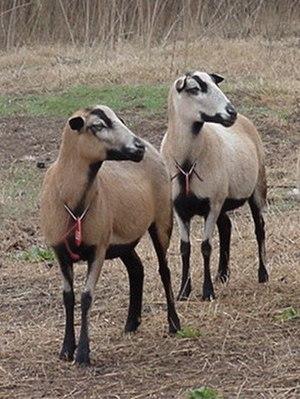
Le cheptel ovin mondial compte un milliard de têtes. Classées par pays, voici une liste des principales races de moutons connues :
Le mouton, Ovis aries, est un animal domestique, mammifère herbivore ruminant appartenant au genre Ovis de la sous-famille des Caprinés, dans la grande famille des Bovidés. Comme tous les ruminants, les moutons sont des ongulés marchant sur deux doigts. Dans le langage courant, les moutons désignent un ensemble où la femelle est la brebis et le mâle le bélier, tandis que le jeune mâle est un agneau et la jeune femelle une agnelle.